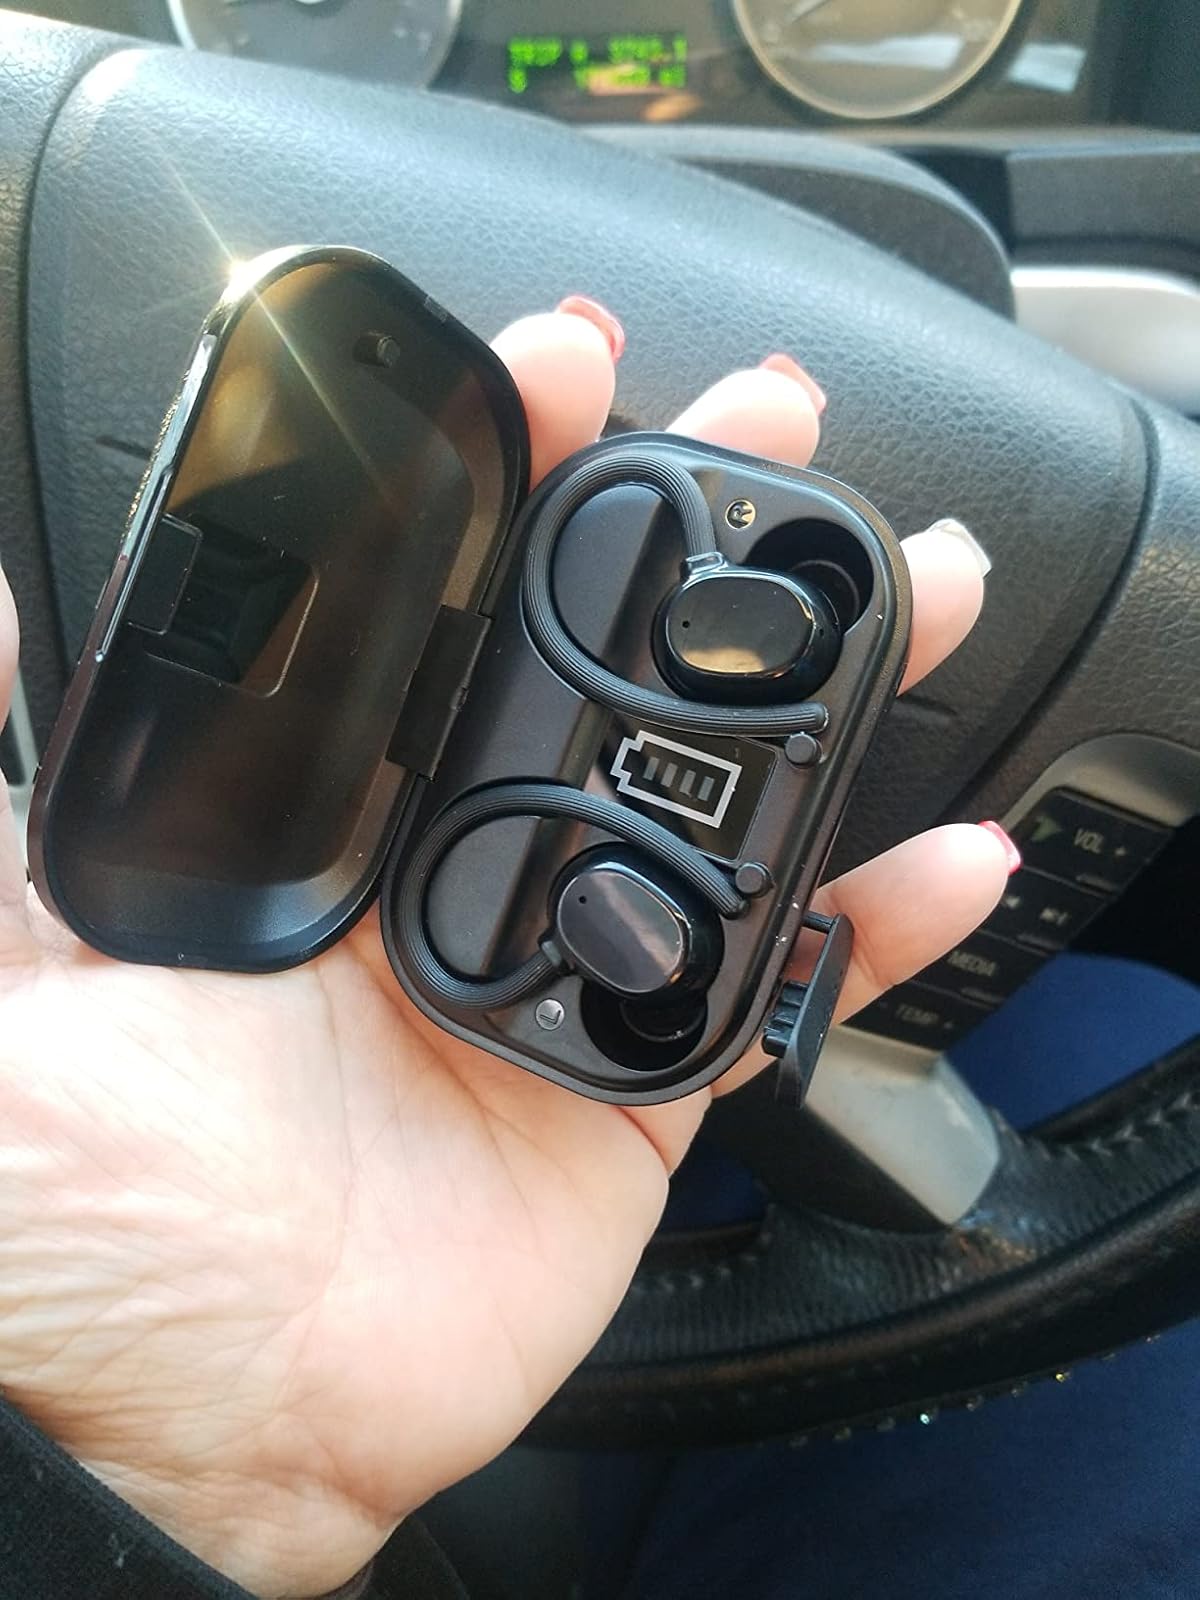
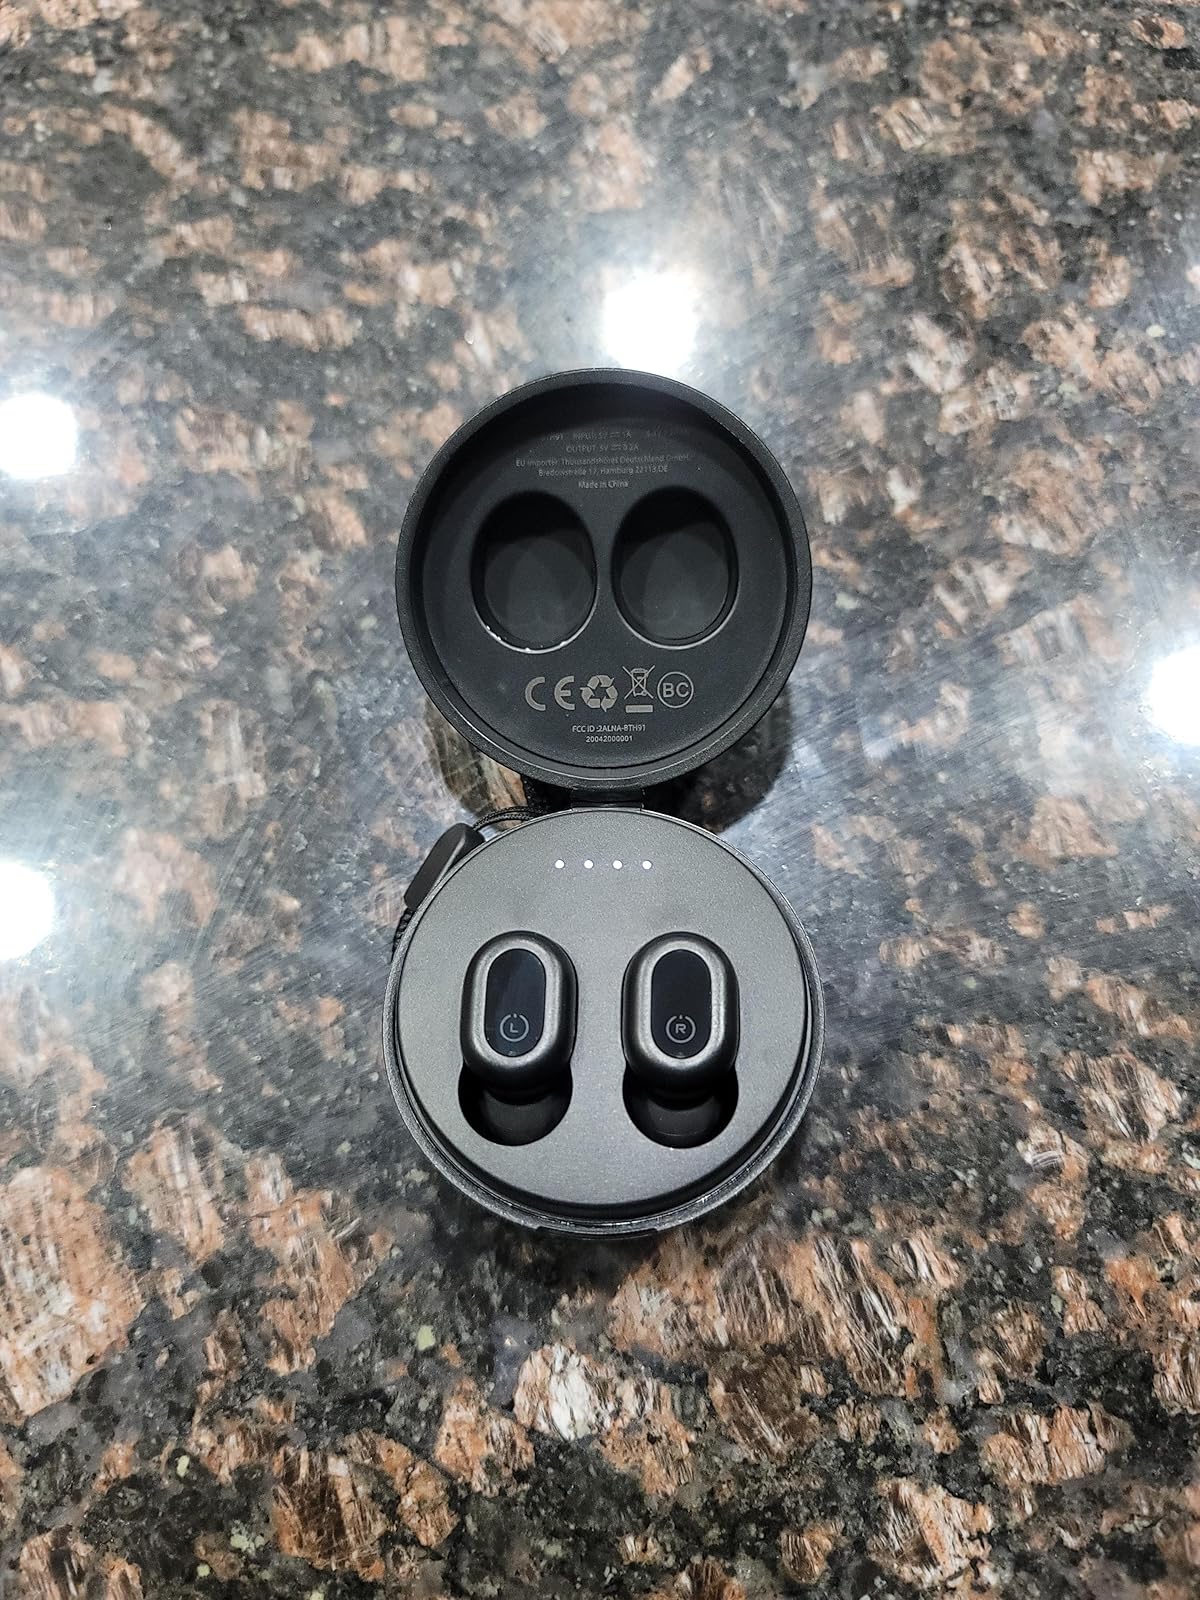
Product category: earbuds
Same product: no